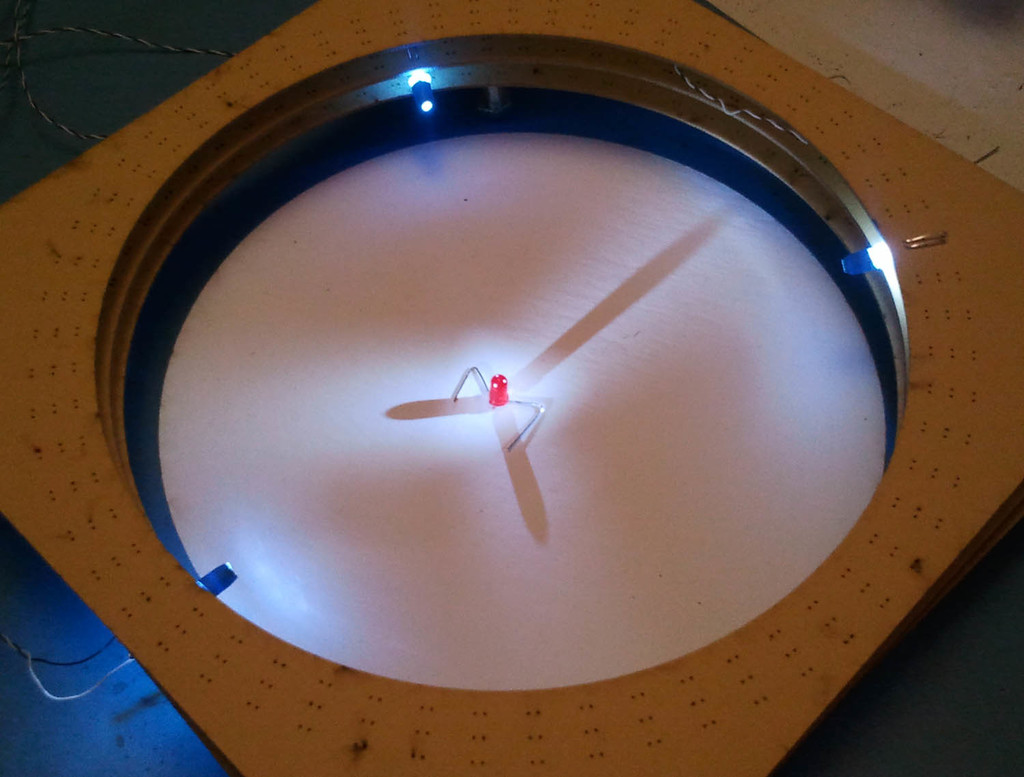
Label: others